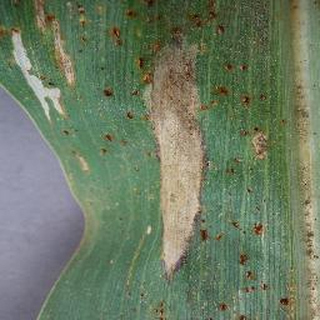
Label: corn_northern_leaf_blight